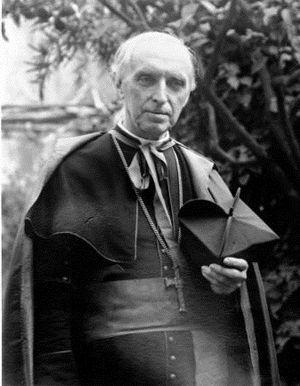
Cardinal Mercier à Rome, 1916
L’œcuménisme est un mouvement interconfessionnel qui tend à promouvoir des actions communes entre les divers courants du christianisme, en dépit de leurs différences doctrinales, avec pour objectif l'« unité visible des chrétiens ».